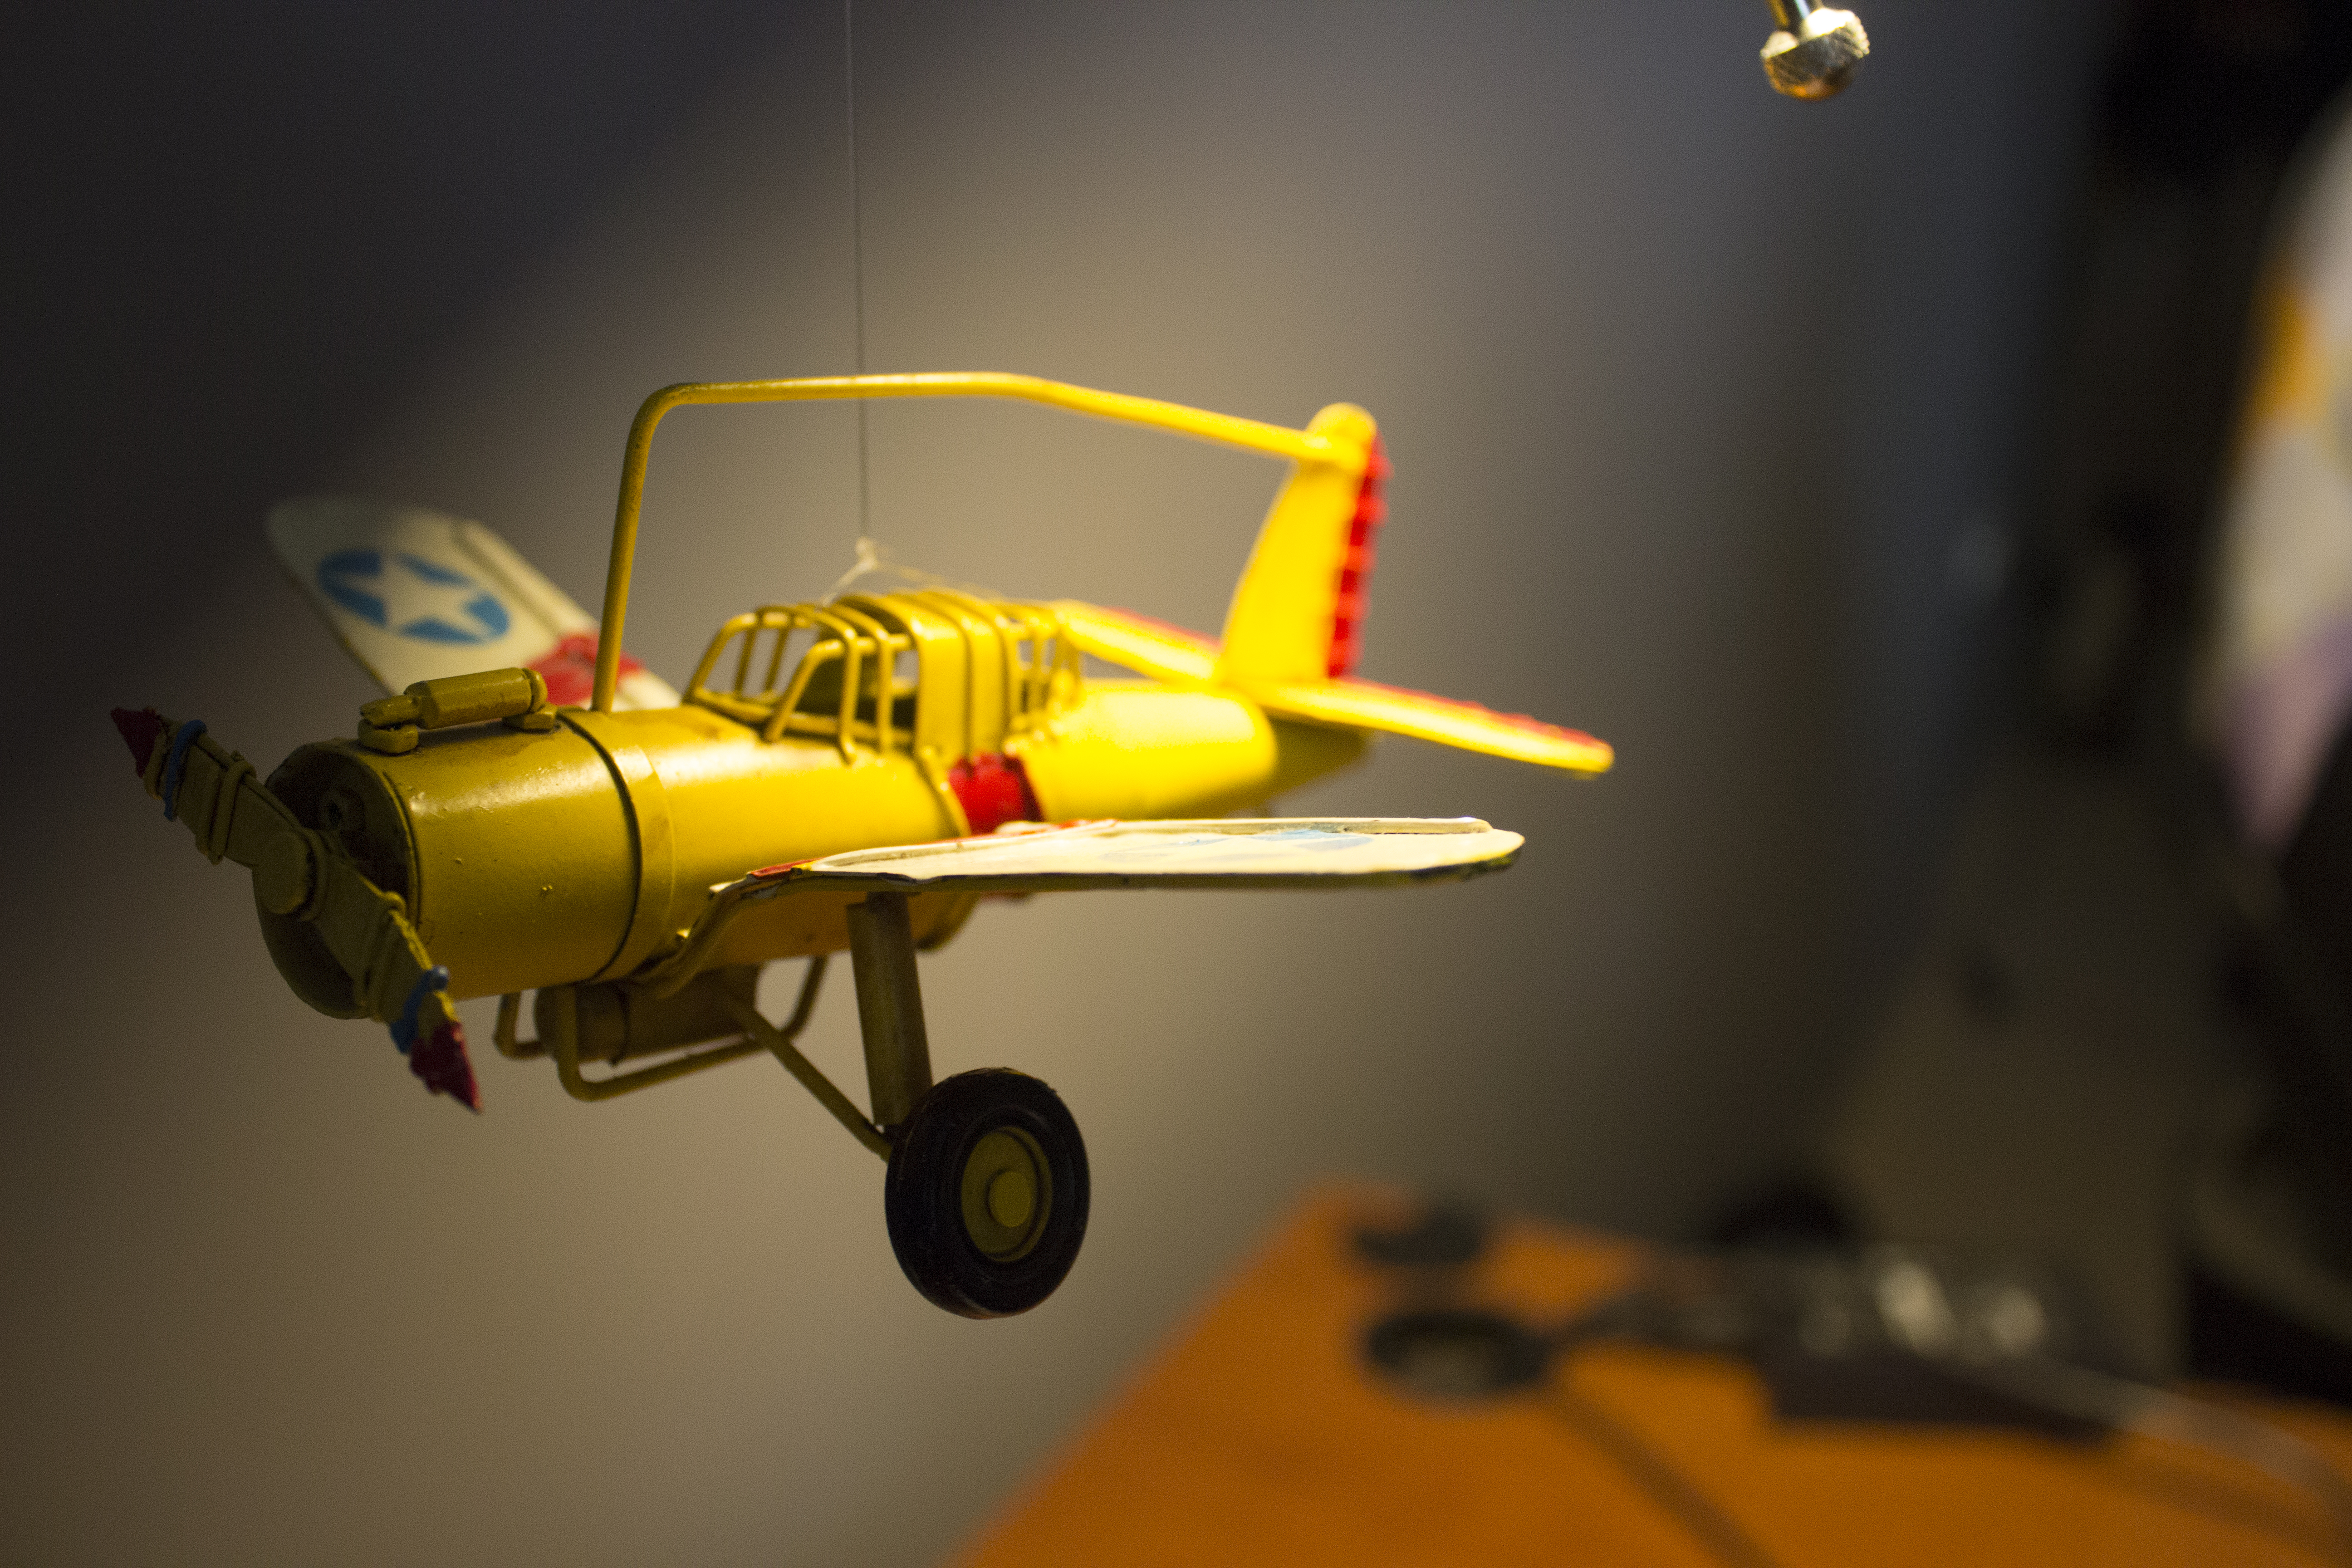
wing, blur, technology, wheel, air, fly, travel, airplane, plane, aircraft, vehicle, aviation, flight, action, hanging, yellow, helicopter, toy, still life, close up, indoors, fighter aircraft, military aircraft, atmosphere of earth, aircraft engine, transportation system, model plane, yellow plane